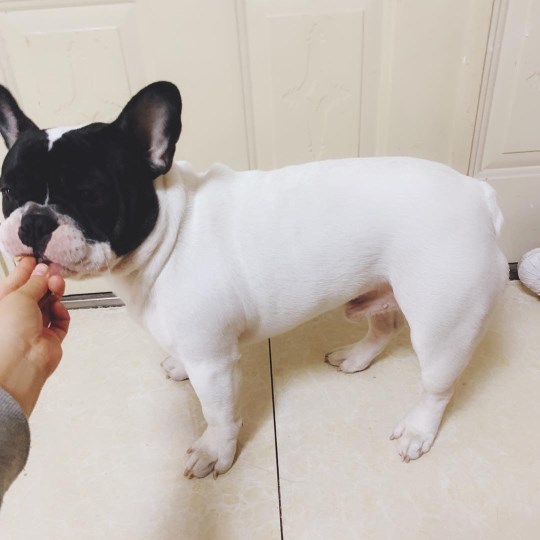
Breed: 1121-n000002-French_bulldog